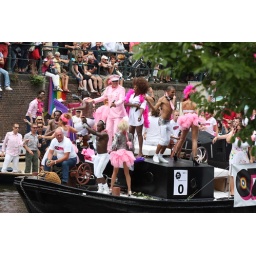
Boat 0 - with the singer Gordon in the pink suit... - the OZ Radio Gay Music boat